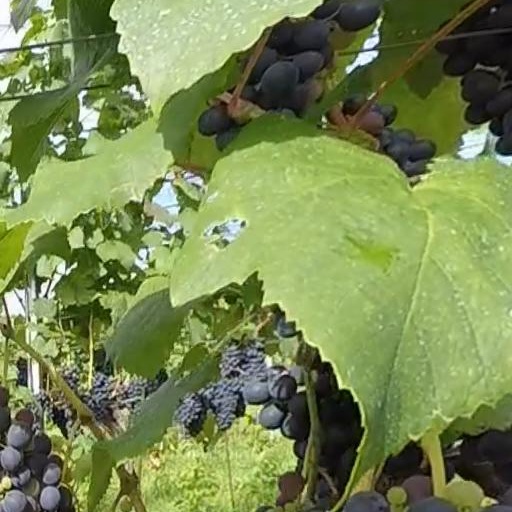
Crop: grape